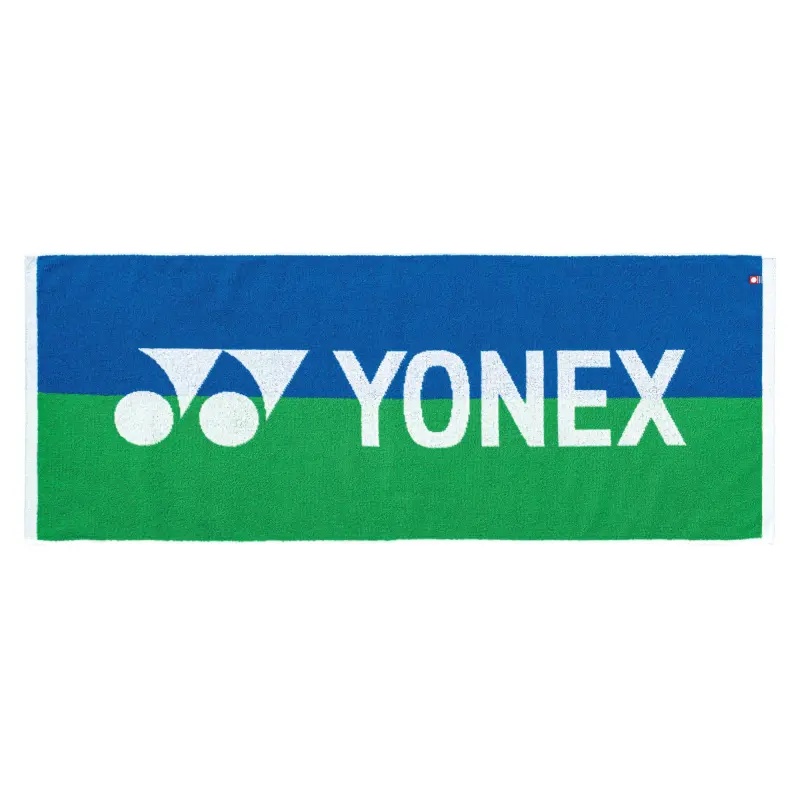
Yonex Badminton Towel AC1213CR Blue/Green
Brand: Alpha Badminton
Category: Sporting Goods > Outdoor Recreation > Outdoor Games > Badminton